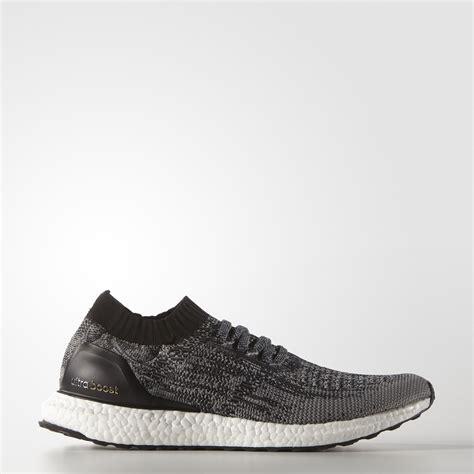
Brand: Adidas
Model: Ultraboost Uncaged